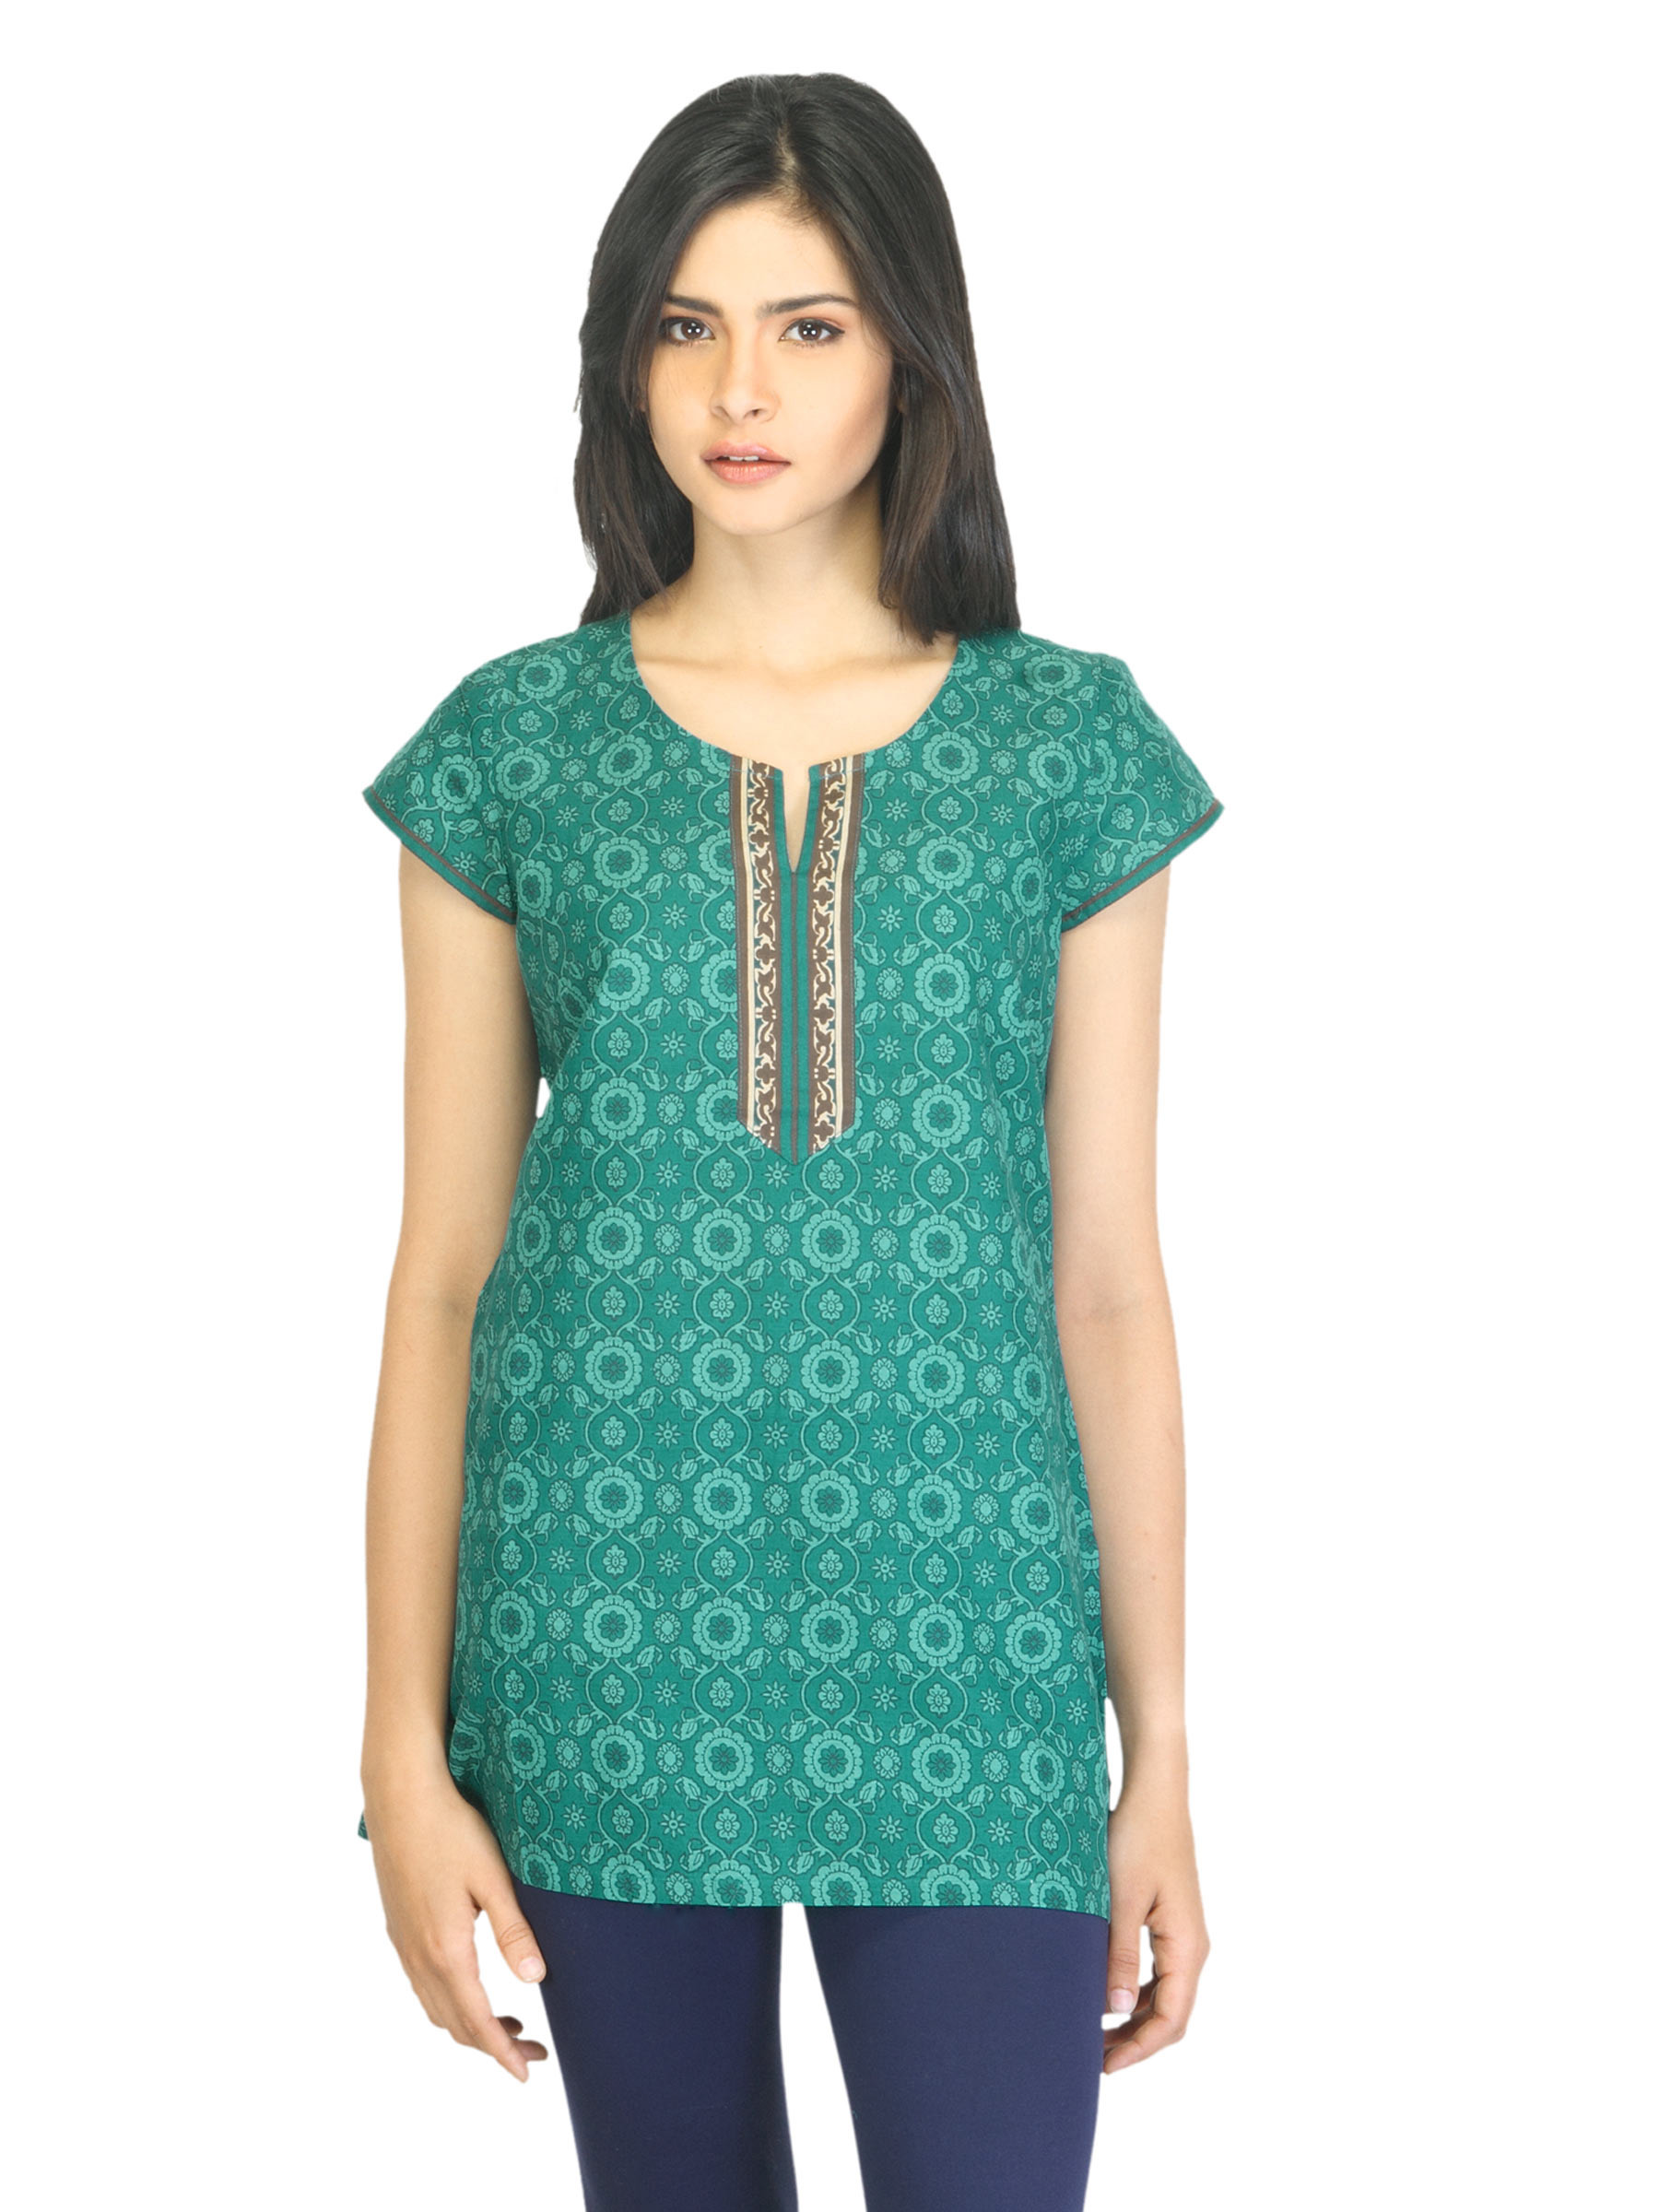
Aurelia Women Printed Green Kurti
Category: Apparel / Topwear / Kurtis
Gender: Women
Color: Green
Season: Summer 2012
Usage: Ethnic